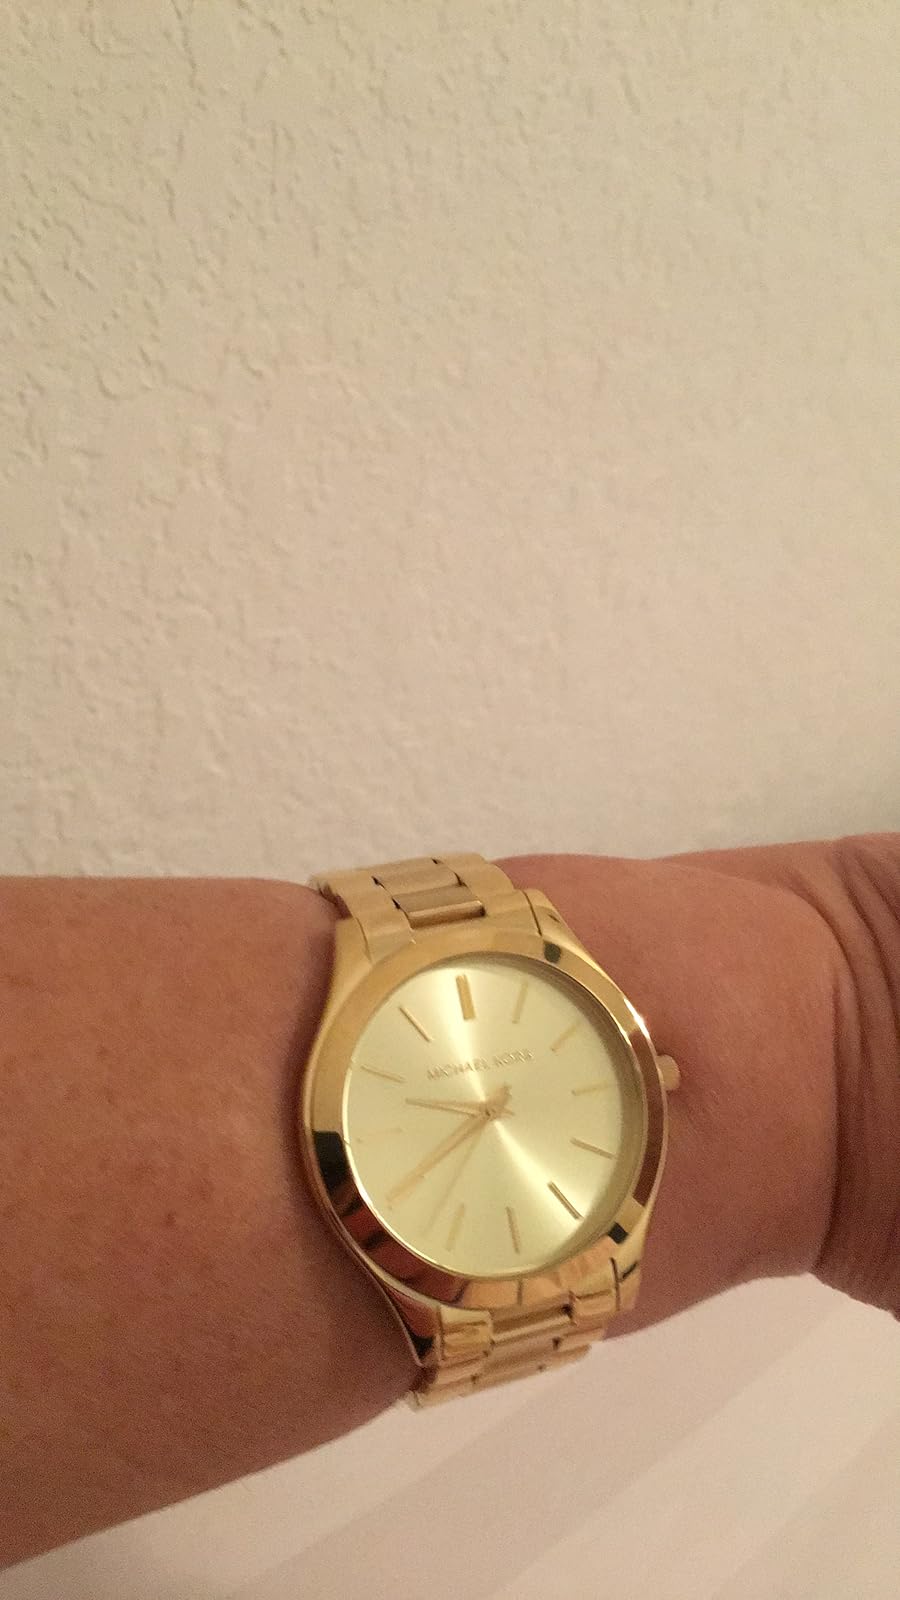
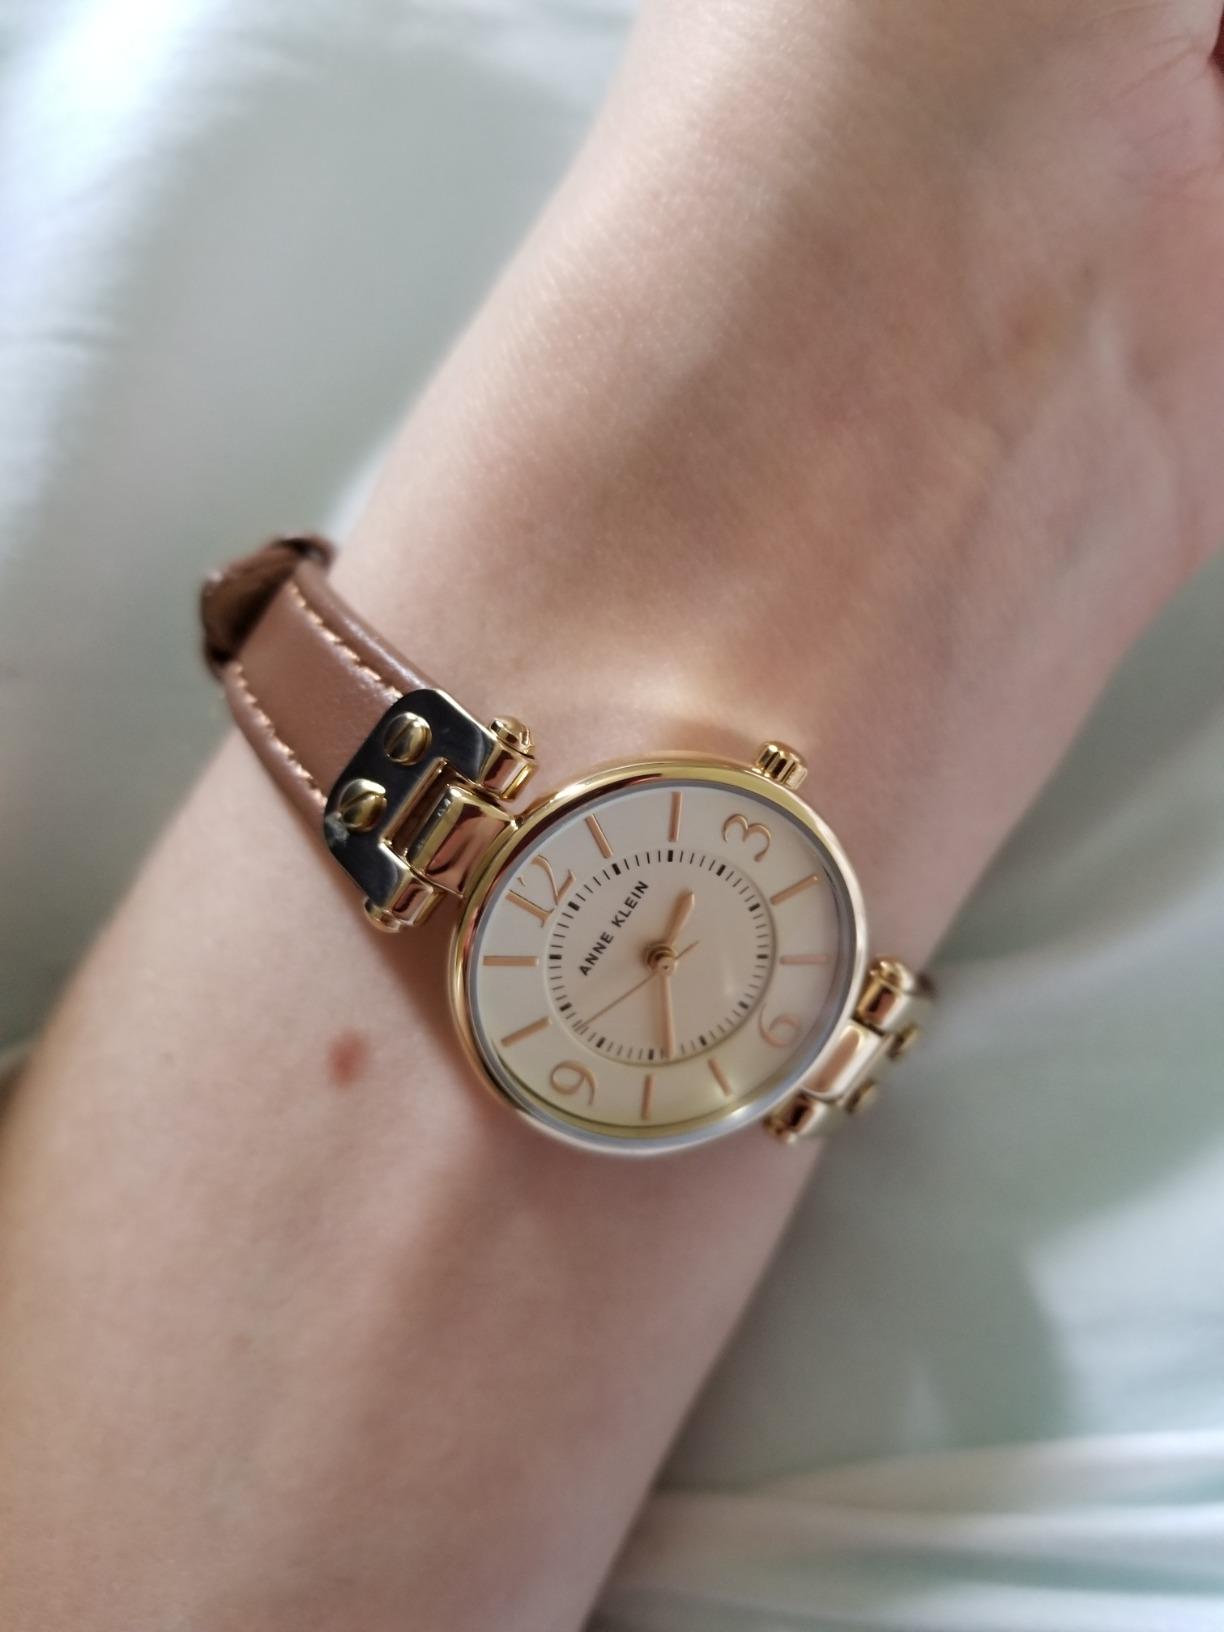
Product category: accessories_watch
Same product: no